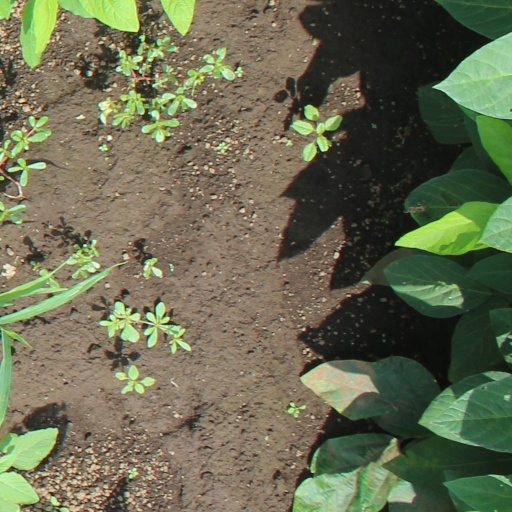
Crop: soybean